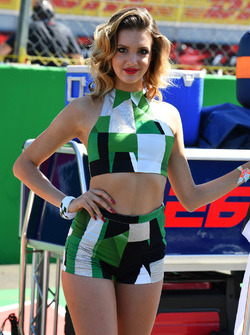
Gender: women